The Delicious Little Devil

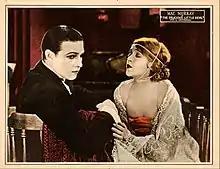
Lobby card

Mary McGuire (Mae Murray) is a working-class young girl who lives in a New York tenement and supports her mother and her shiftless father and uncle.